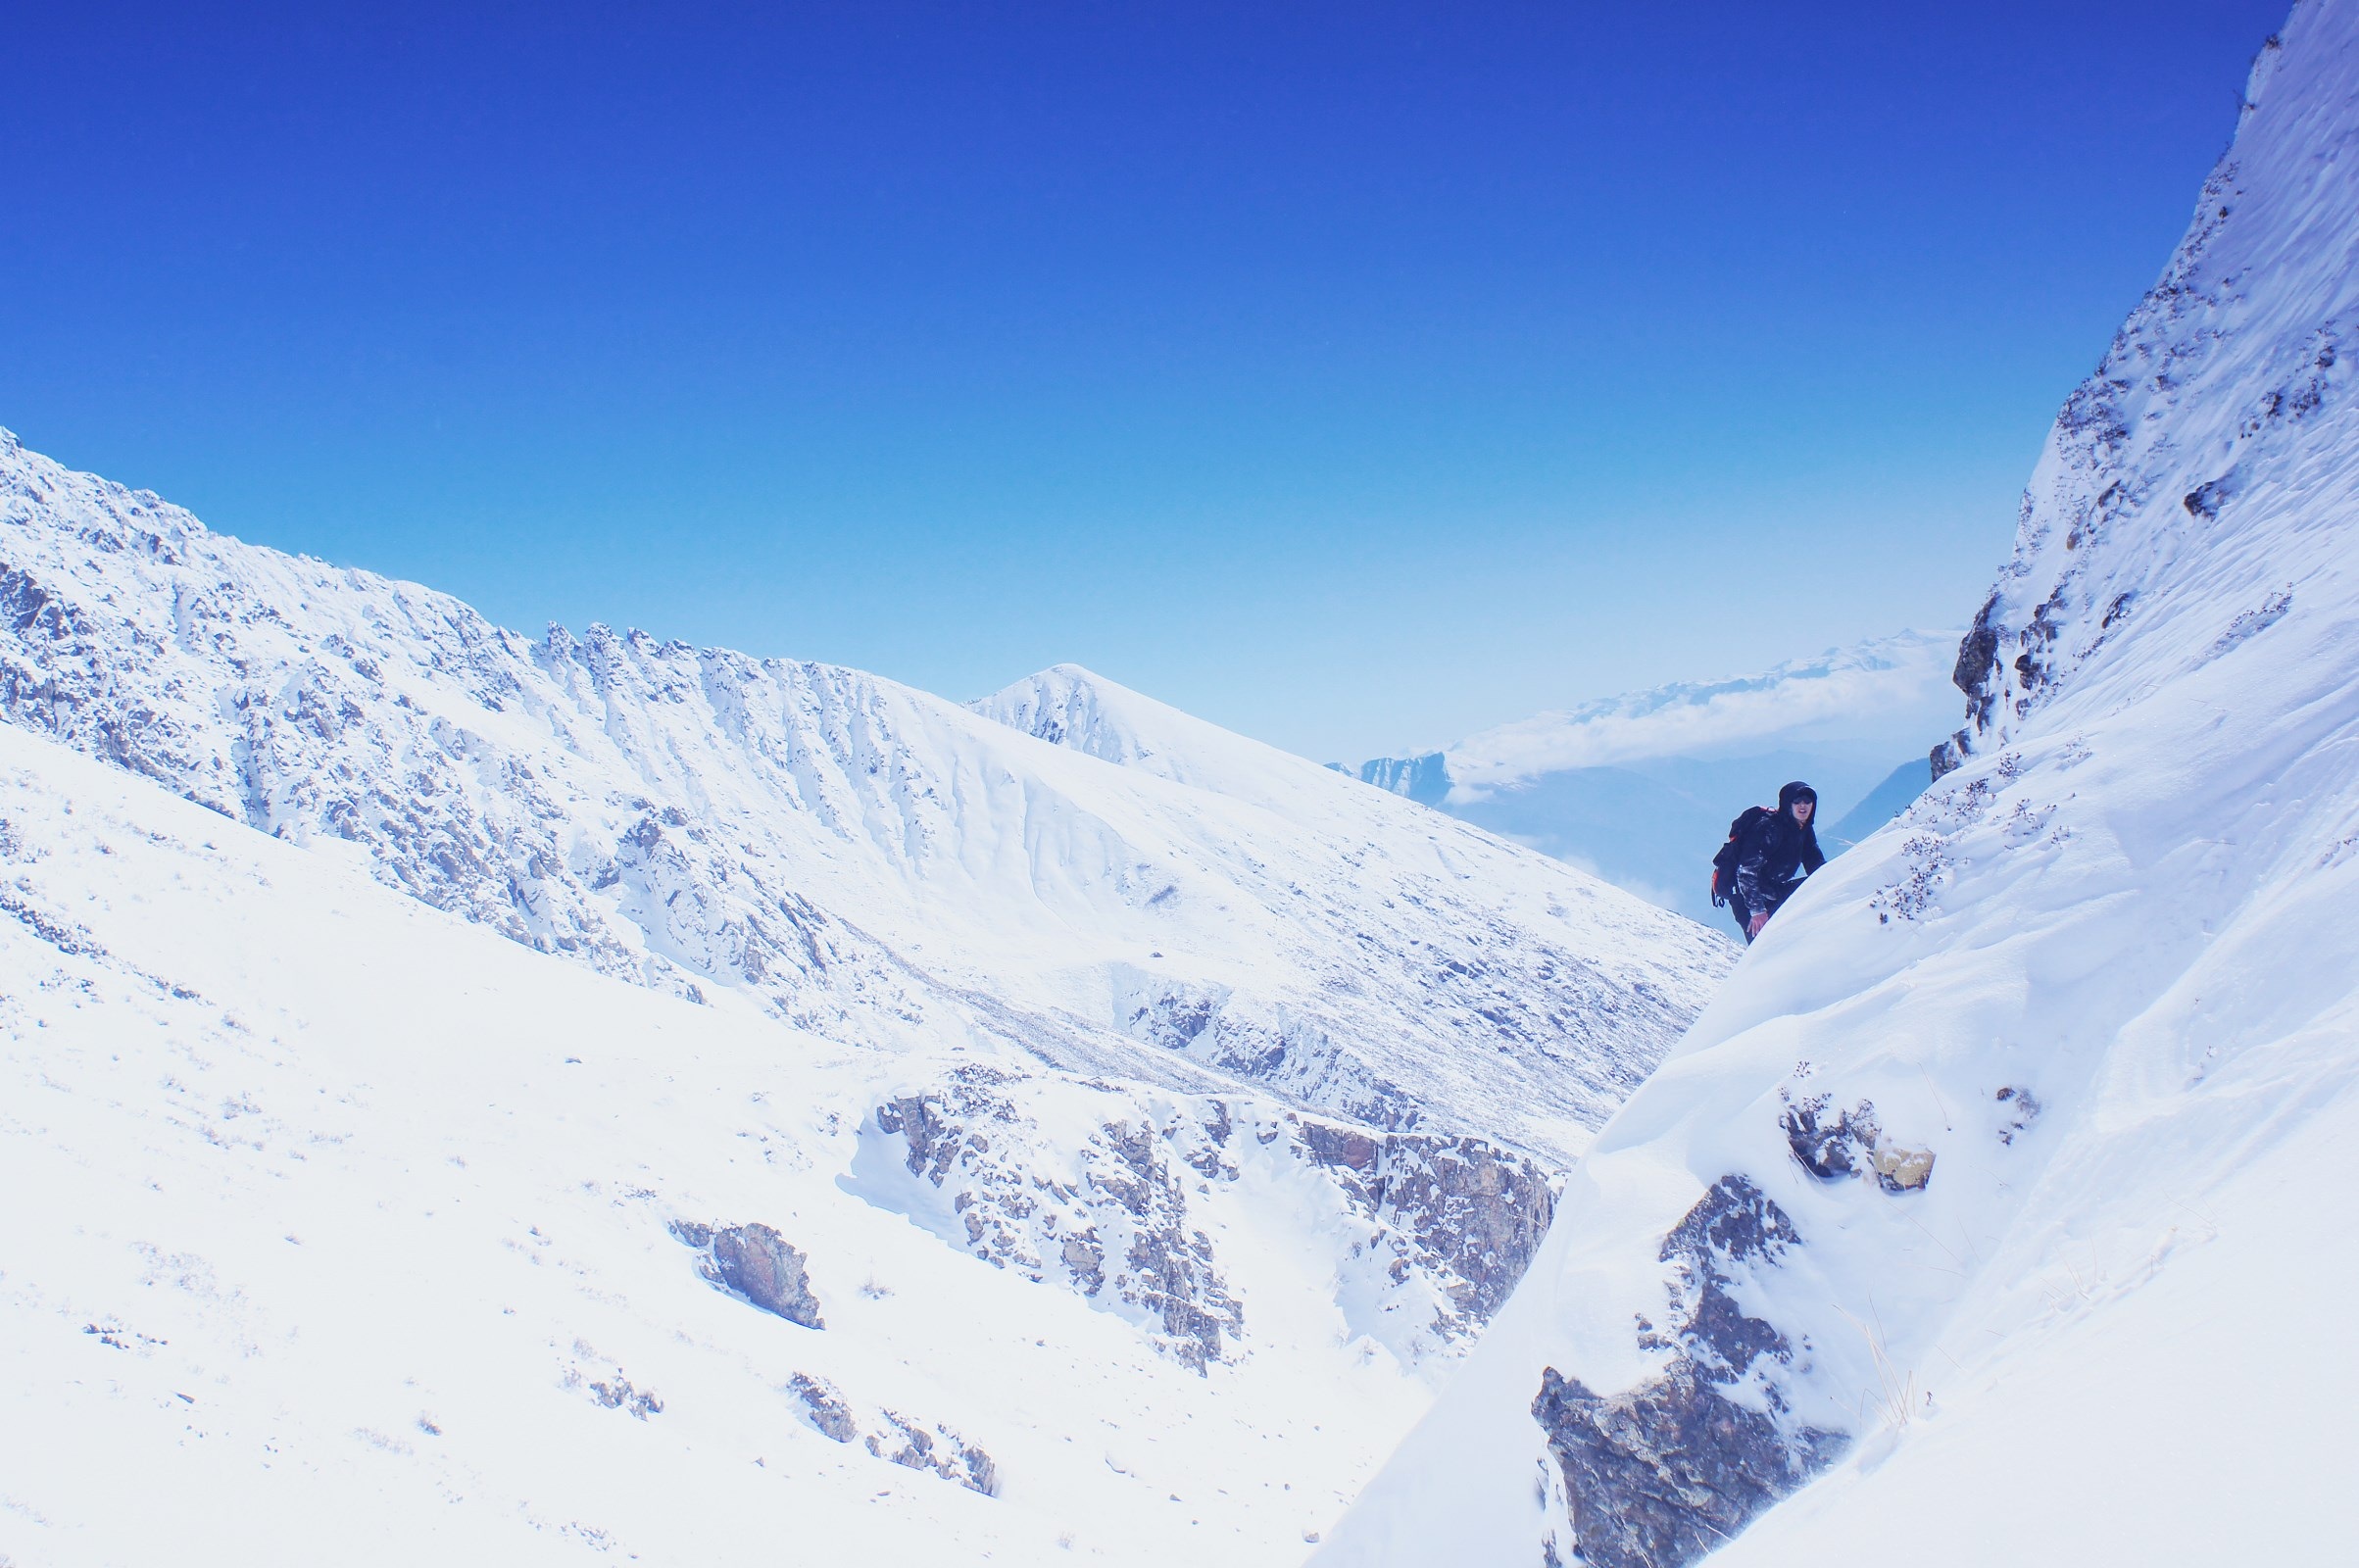
mountain, snow, winter, mountain range, extreme sport, skiing, ridge, summit, snow mountain, mountaineering, winter sport, sports, resort, mountaineer, alps, ski, piste, ski touring, ski mountaineering, ski equipment, alpine skiing, mountainous landforms, geological phenomenon, ice cap